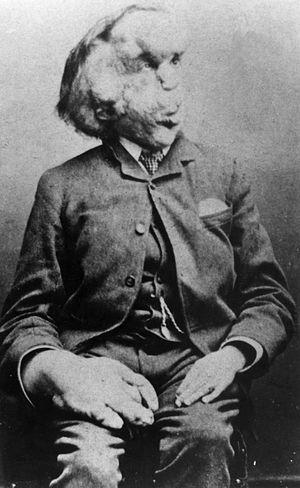
Joseph Carey Merrick est un Britannique présenté comme phénomène de foire sous le surnom d'« Elephant Man ». Il vécut en Angleterre pendant l'ère victorienne. Il était connu en raison de la difformité extrême de son corps et fut un cas étudié par la médecine britannique. Dans la biographie que le médecin Frederick Treves lui consacra en 1923, L'Homme Éléphant et autres souvenirs, il le prénomma John au lieu de Joseph.